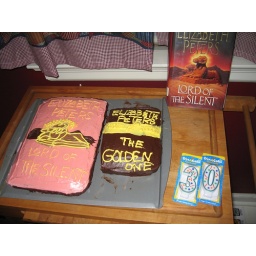
Two cakes I made to look like books by one of Vicky's favorite authors, for her birthday.